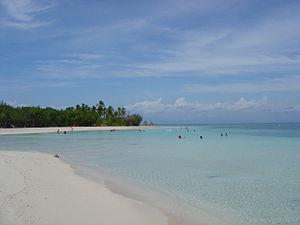
José Laurencio Silva est l'une des 25 municipalités de l'État de Falcón au Venezuela. Son chef-lieu est Tucacas. En 2011, la population s'élève à 32 193 habitants. La municipalité est divisée en deux paroisses civiles.